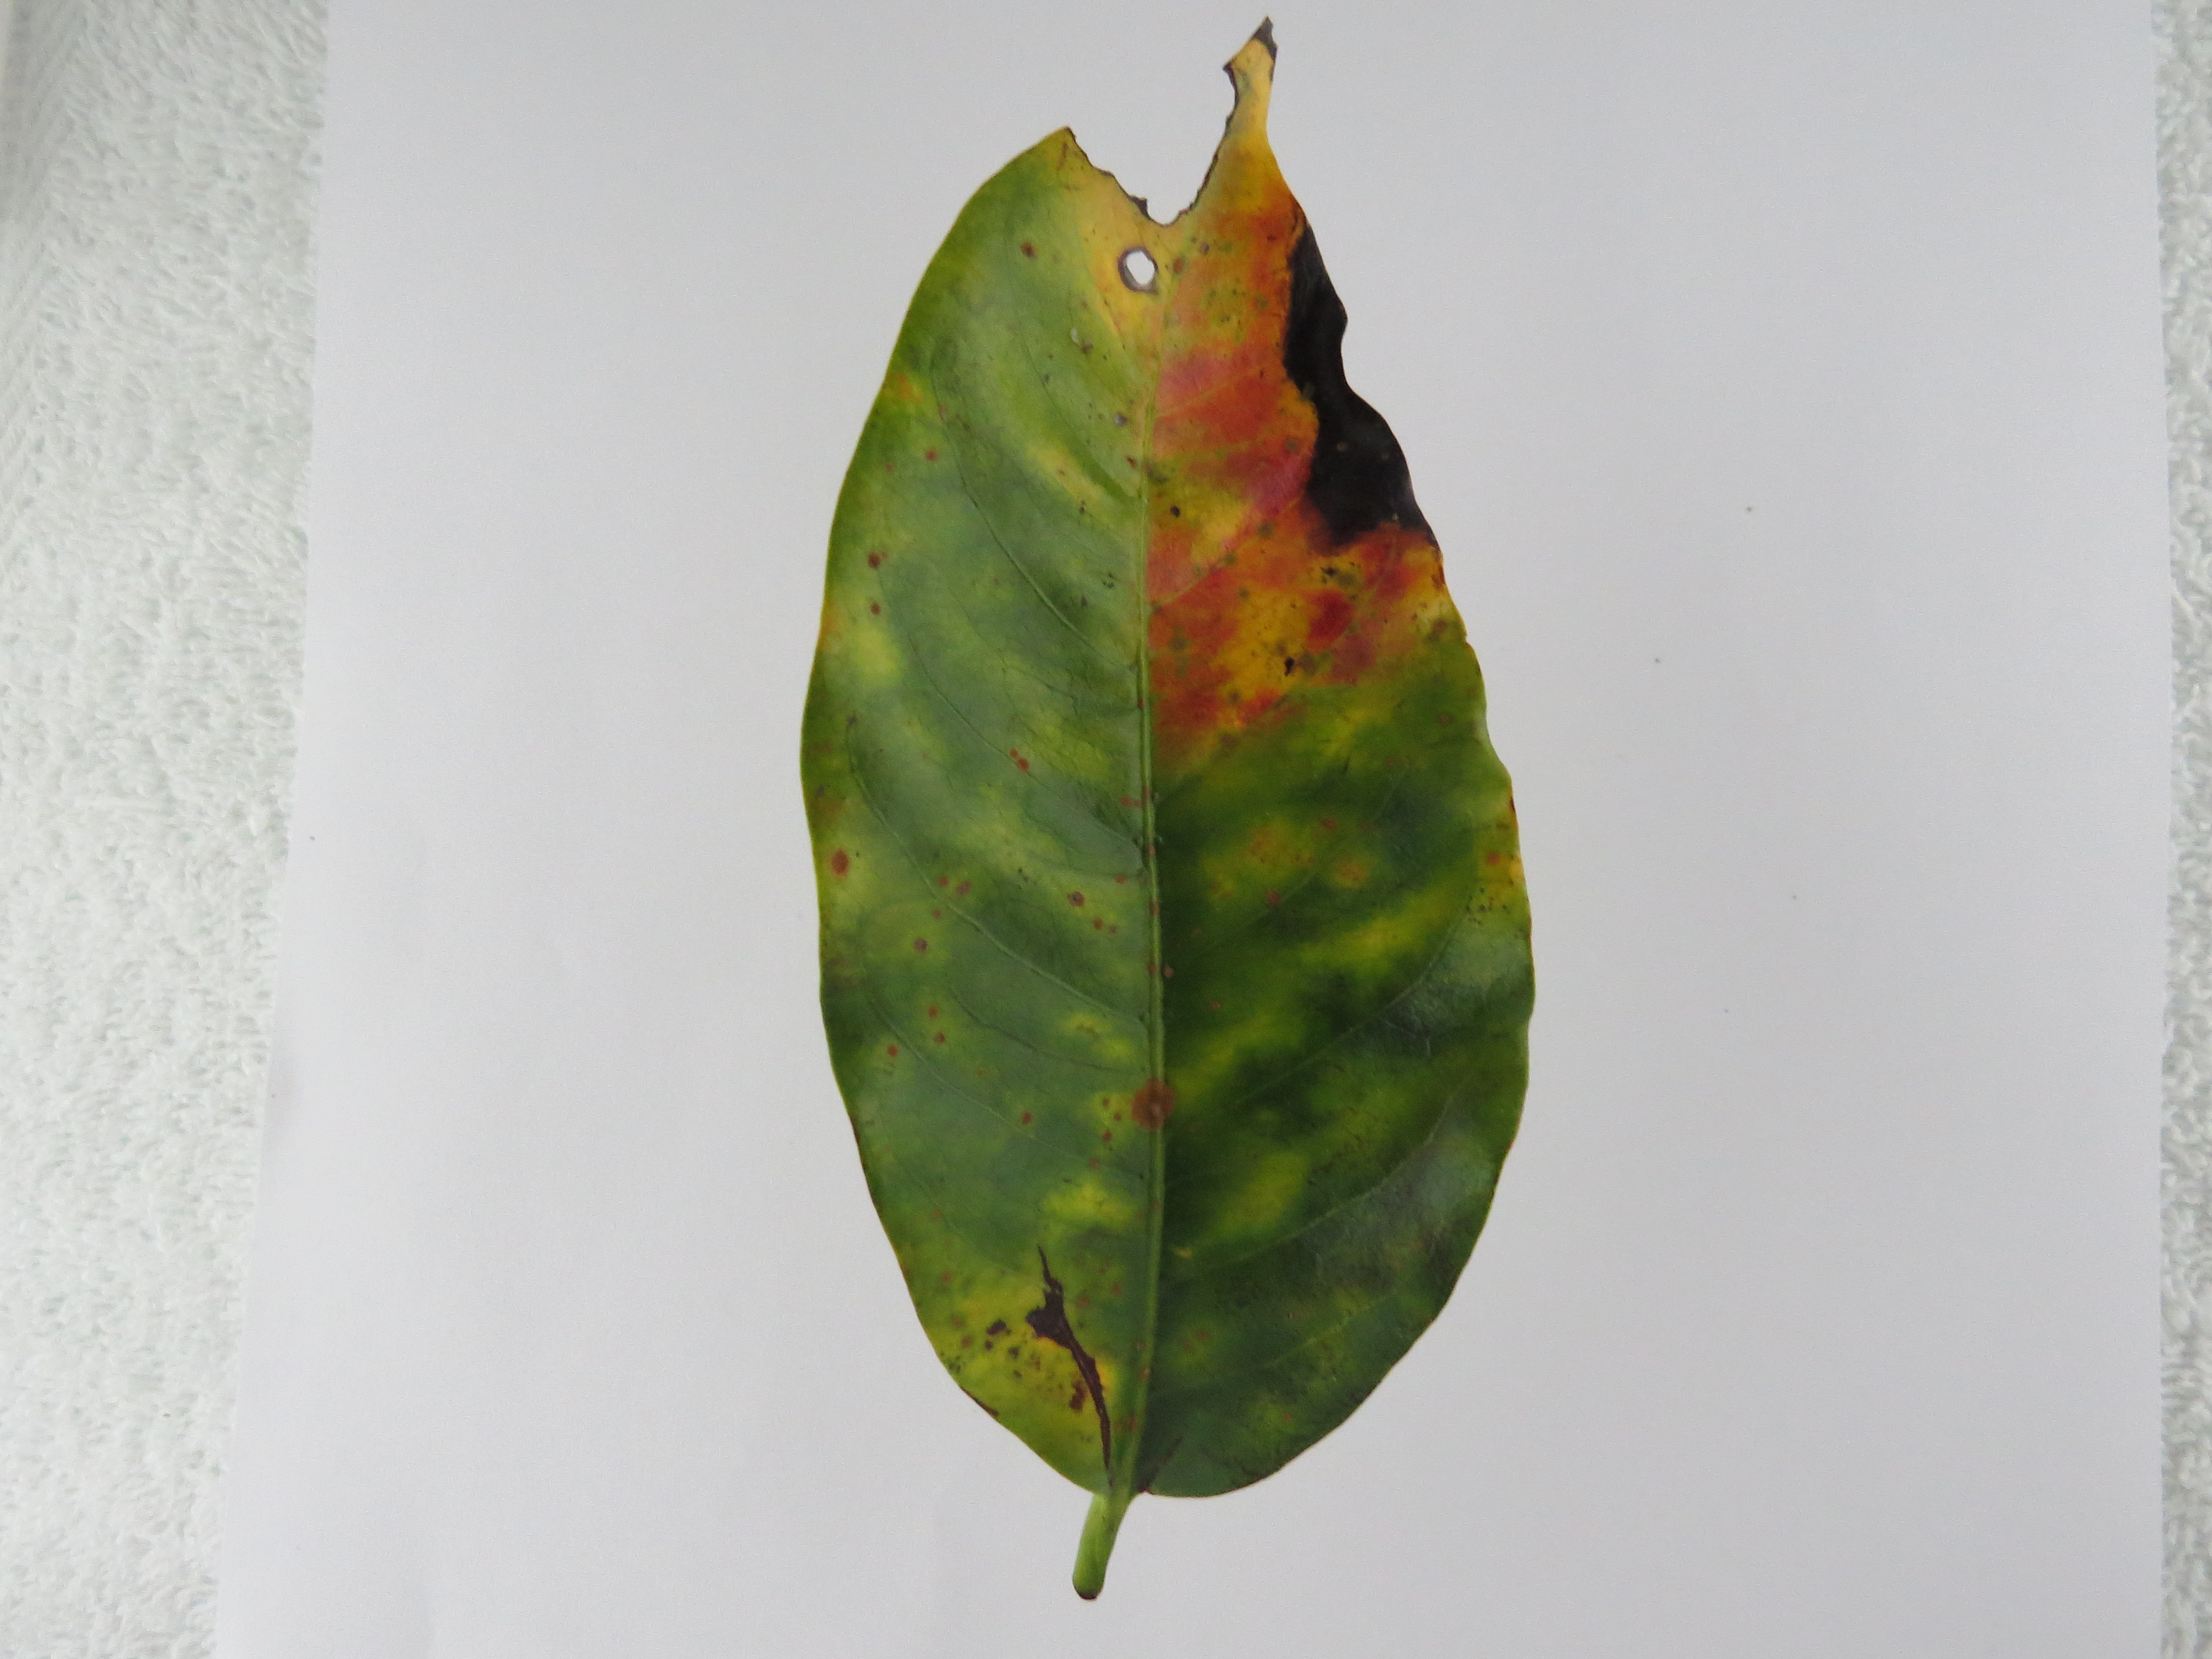
Label: phosphorus-P